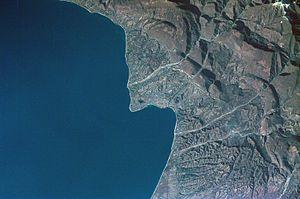
Soukhoumi, ou Sokhoumi est la capitale de l'Abkhazie.